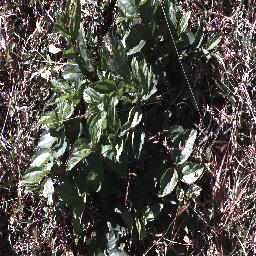
Label: chinee_apple